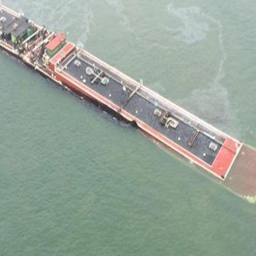
the accident in march shut down bodies of water